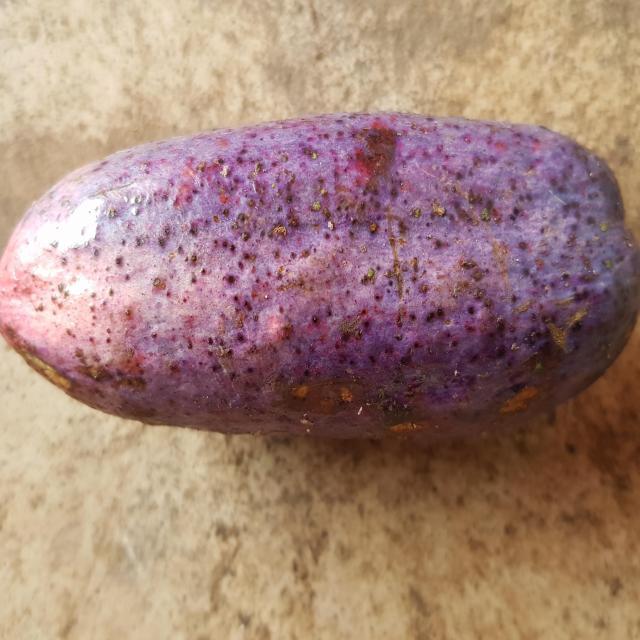
Plum grade: unripe